Mount Zion United Methodist Church (Belton, Texas)

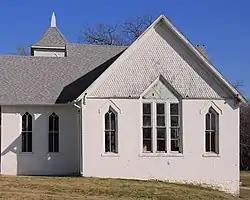
South elevation of Mount Zion Church

Mount Zion United Methodist Church is a historic church at 218 Alexander Street in Belton, Texas.